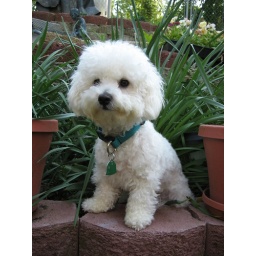
Just sitting in the rock quarry.